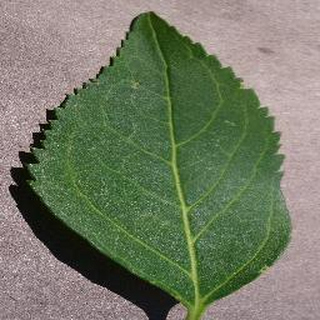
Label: healthy_cherry